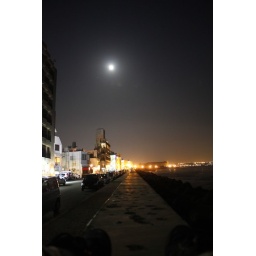
Sea wall by my house with a full moon